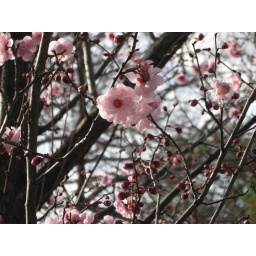
These pink flowers are so pretty against the brown branches.